Bristol City W.F.C.

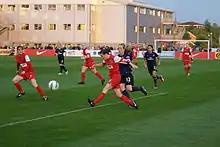
Bristol Academy at home to Arsenal Ladies, May 2013

It took just two seasons to gain promotion to the FA Women's Premier League Southern Division, when the club won the South West Combination in the 2000–01 season under the management of Dave Bell. After this Dave Bell left the club to join the academy set-up at Manchester United, and was replaced by Tony Ricketts.